J. William White

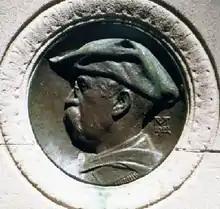
White – 1922, bas-relief bust by R. Tait McKenzie, Rittenhouse Square

Shortly after graduation he became a member of the staff gathered by Professor Louis Agassiz for the Hassler expedition to the West Indies, the Straits of Magellan and both coasts of South America. After his return to Philadelphia he began practice, became eminent as a surgeon, and during his entire after life was a teacher and writer in surgery. He joined the University of Pennsylvania Medical School in 1874. His connection with the university as professor emeritus ended only with his death.